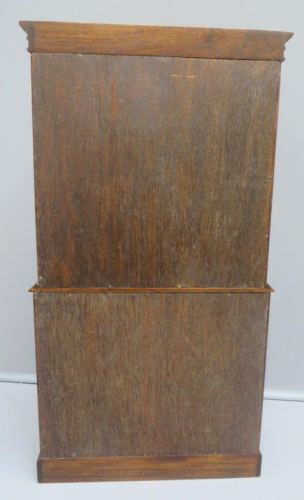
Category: cabinet